Long-focus lens

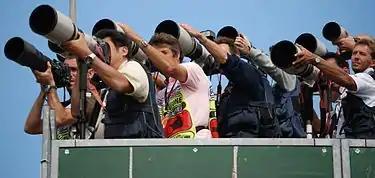
Sports photographers using long-focus lenses

Long-focus lenses are best known for making distant objects appear magnified. This effect is similar to moving closer to the object, but is not the same, since perspective is a function solely of viewing location. Two images taken from the same location, one with a wide angle lens and the other with a long-focus lens, will show identical perspective, in that near and far objects appear the same relative size to each other. Comparing magnification by using a long lens to magnification by moving closer, however, the long-focus-lens shot appears to compress the distance between objects due to the perspective from the more distant location. Long lenses thus give a photographer an alternative to the type of perspective distortion exhibited by shorter focal length lenses where (when the photographer stands closer to the given subject) different portions of a subject in a photograph can appear out of proportion to each other.